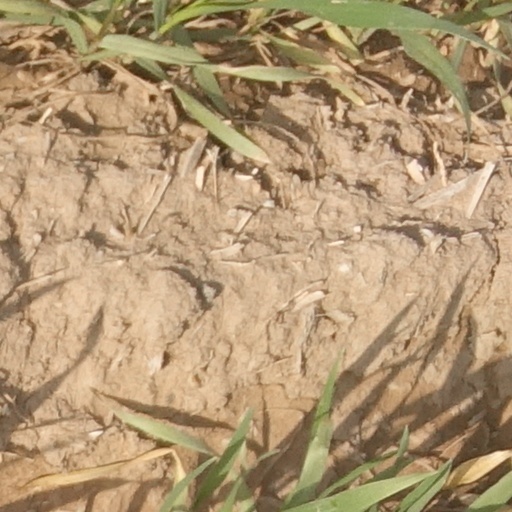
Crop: wheat